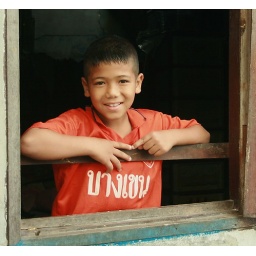
boy in a window